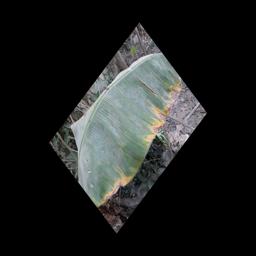
Label: POTASSIUM DEFICIENCY